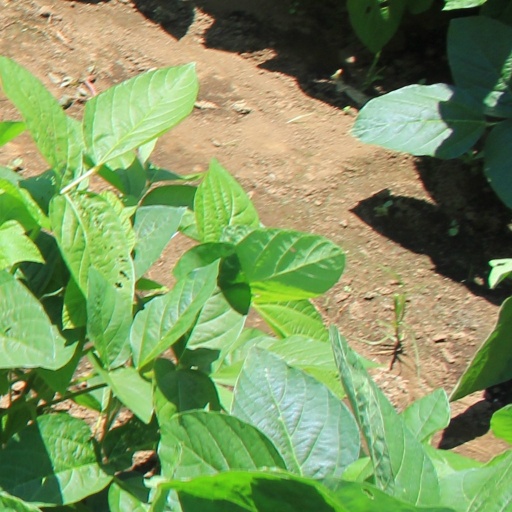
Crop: soybean